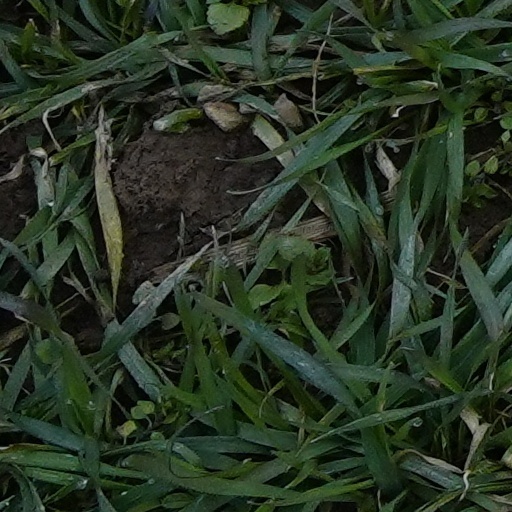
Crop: wheat